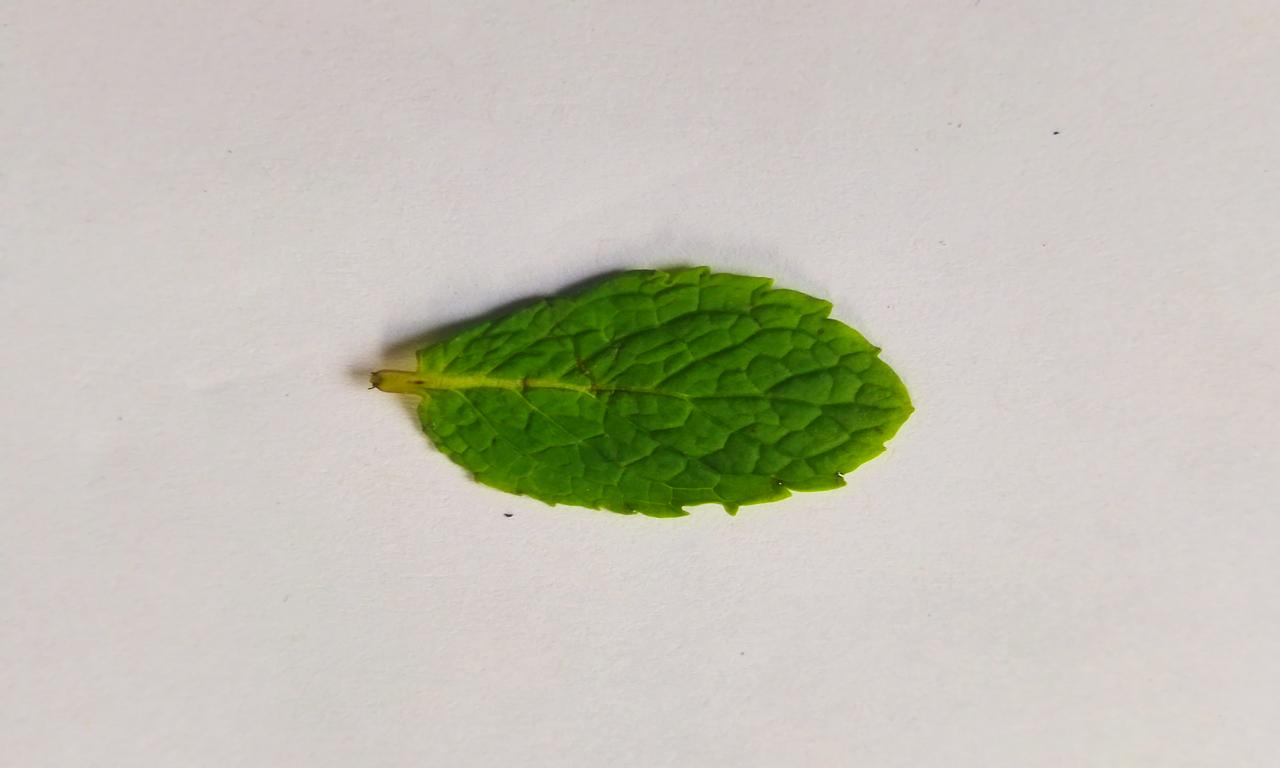
Label: Fresh